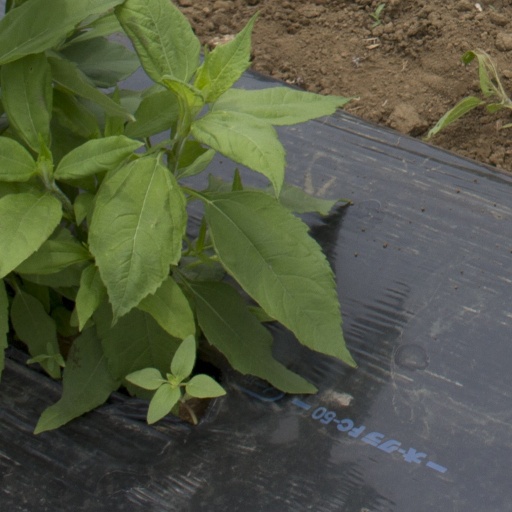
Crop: Jerusalem artichoke